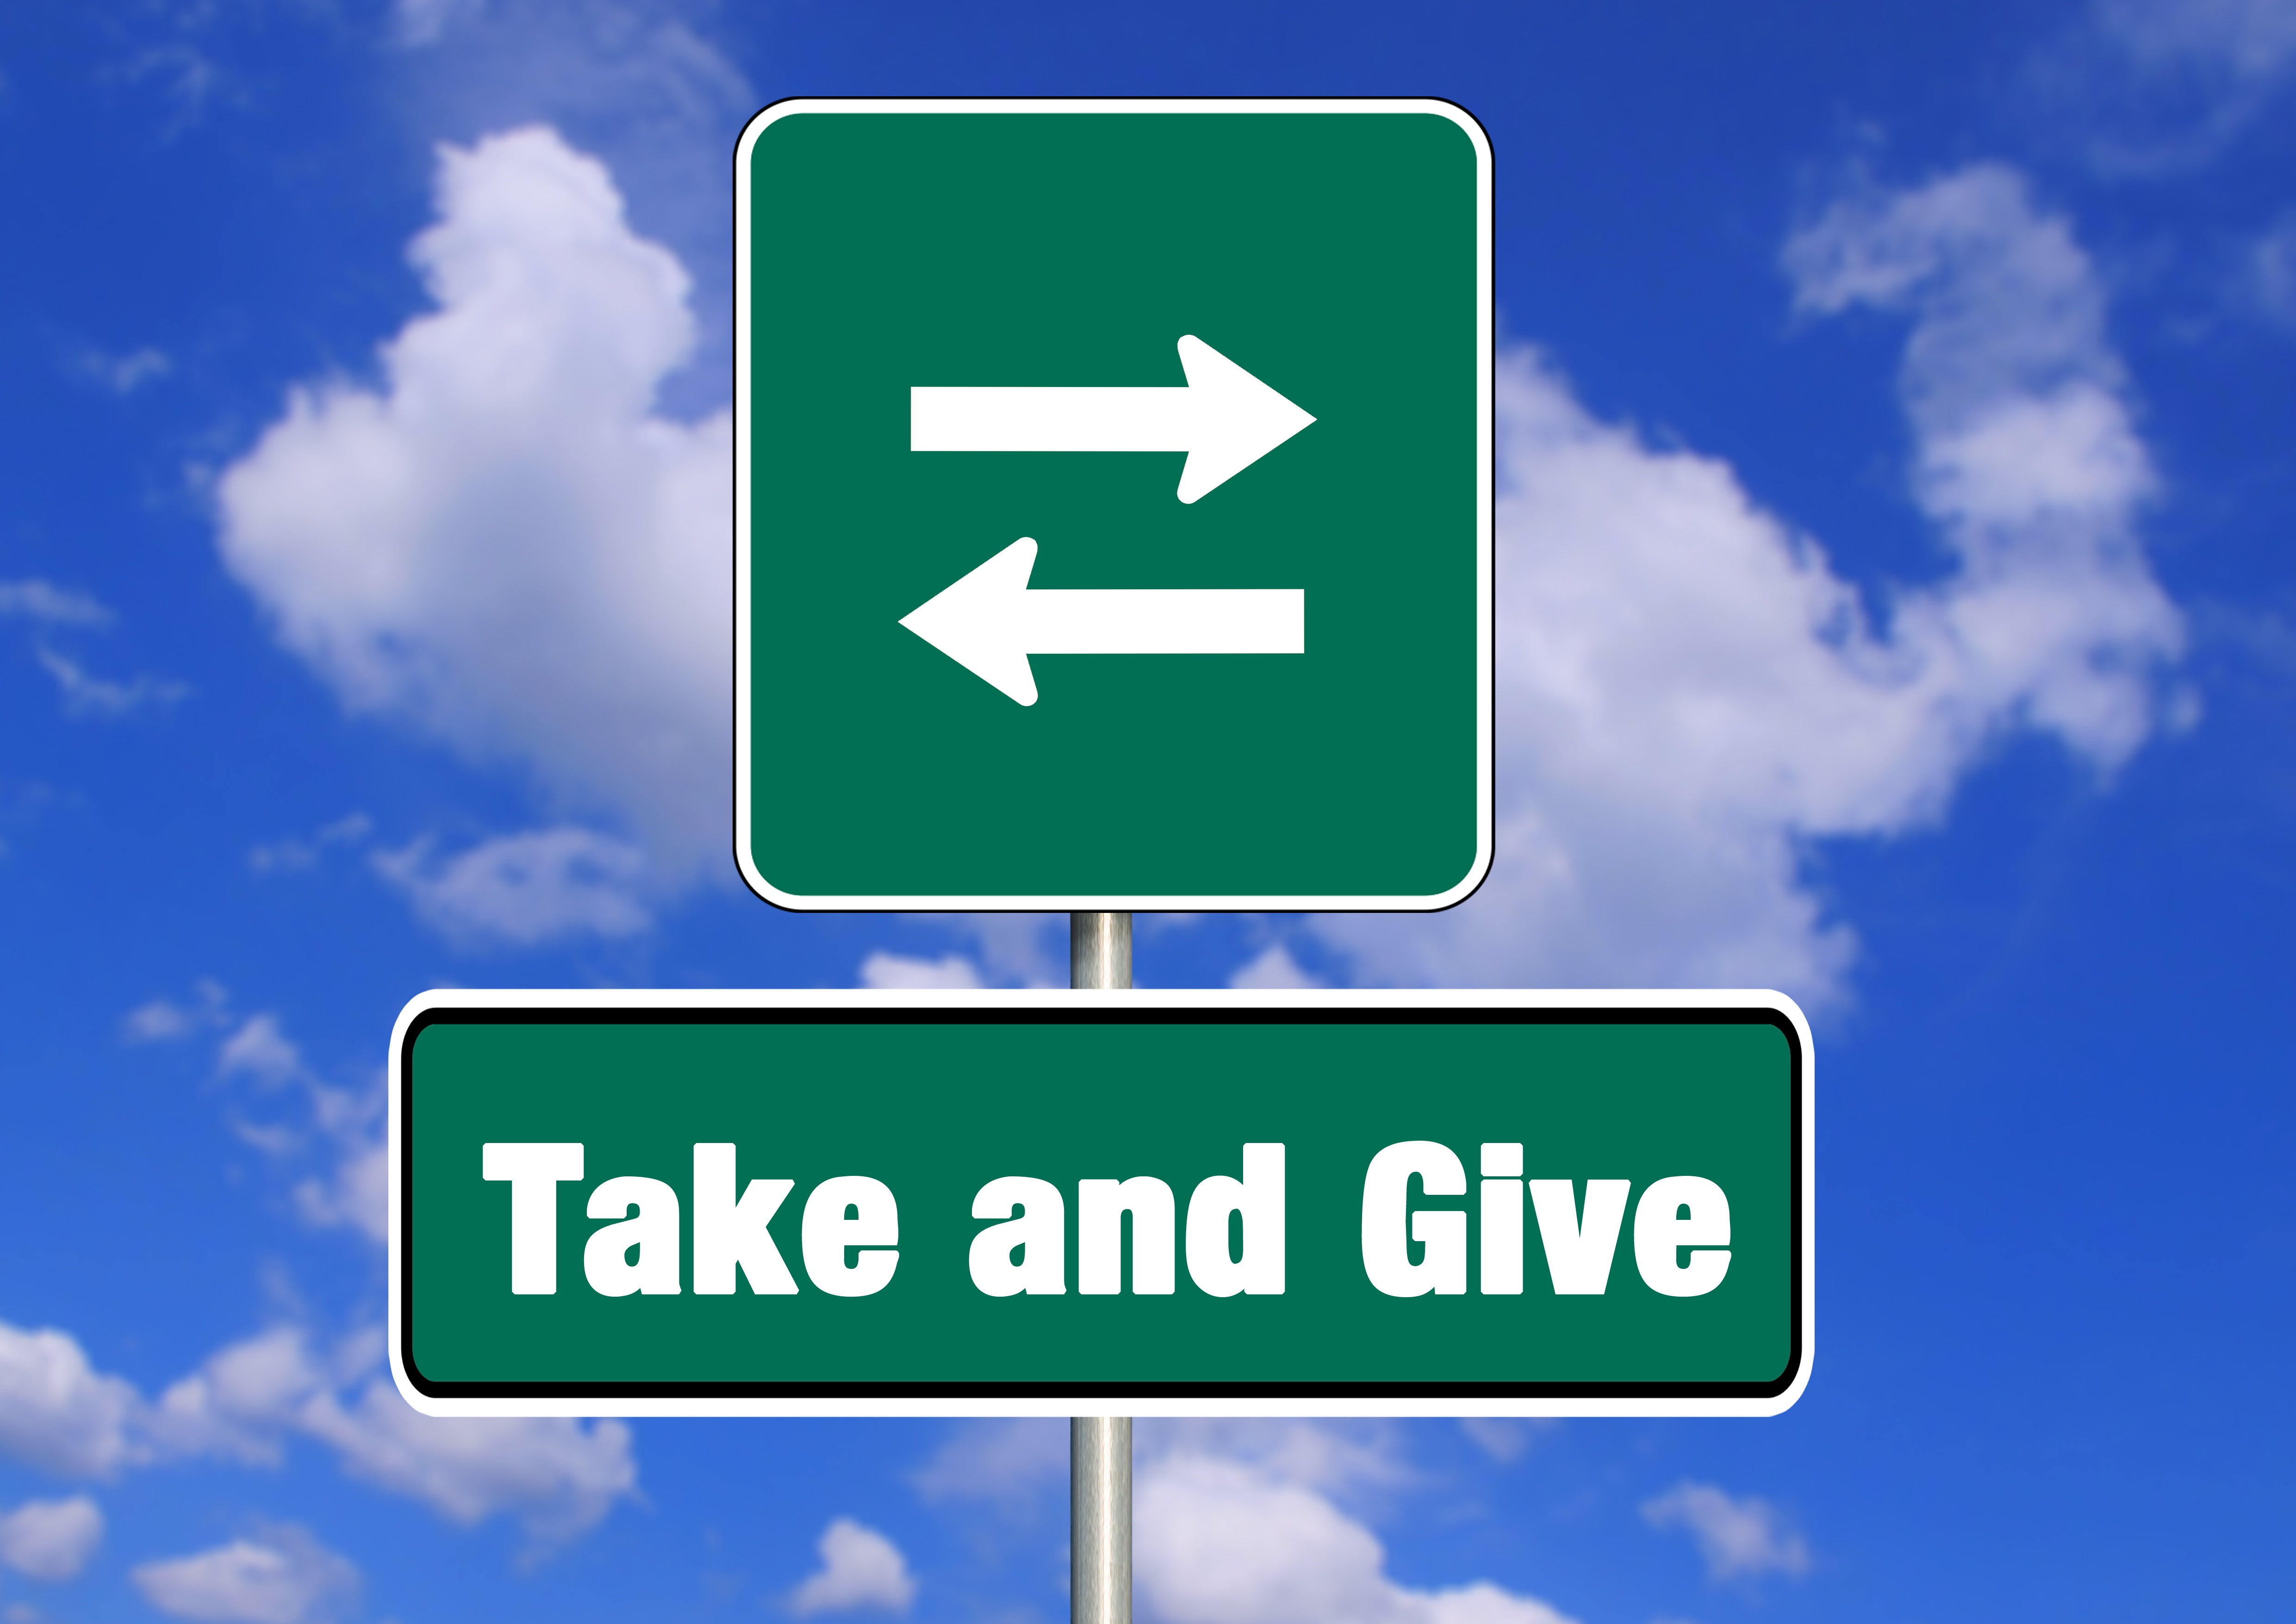
post, sign, gift, memory, street sign, signage, energy, road sign, brand, font, arrows, credit, blessing, attention, mites, lettering, donation, dedication, traffic sign, mitbringsel, give and take, obolus